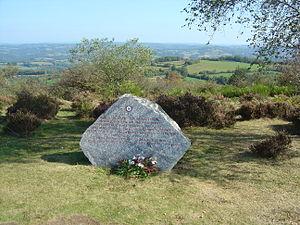
Stèle en mémoire des combats du 17 au 24 juillet 1944 autour du Mont Gargan
La bataille du mont Gargan opposa, du 18 juillet au 24 juillet 1944, des soldats allemands, épaulés par des membres des 1ʳᵉ et 3ᵉ centaines de la 2ᵉ cohorte de la Milice française, aux maquis du mont Gargan, commandés par Georges Guingouin.
Le mont Gargan est un sommet du Massif central, en bordure ouest du plateau de Millevaches, entre Saint-Gilles-les-Forêts et Sussac. Il est situé dans le parc naturel régional de Millevaches en Limousin. Son nom occitan est puèg Gerjant.